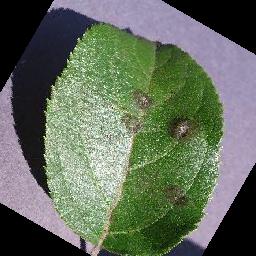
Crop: apple
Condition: scab